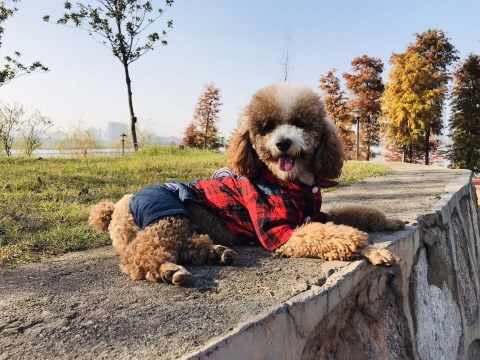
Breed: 7449-n000128-teddy